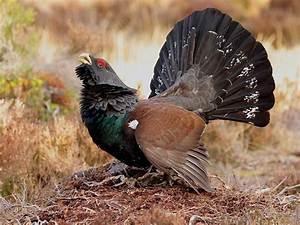
chicken